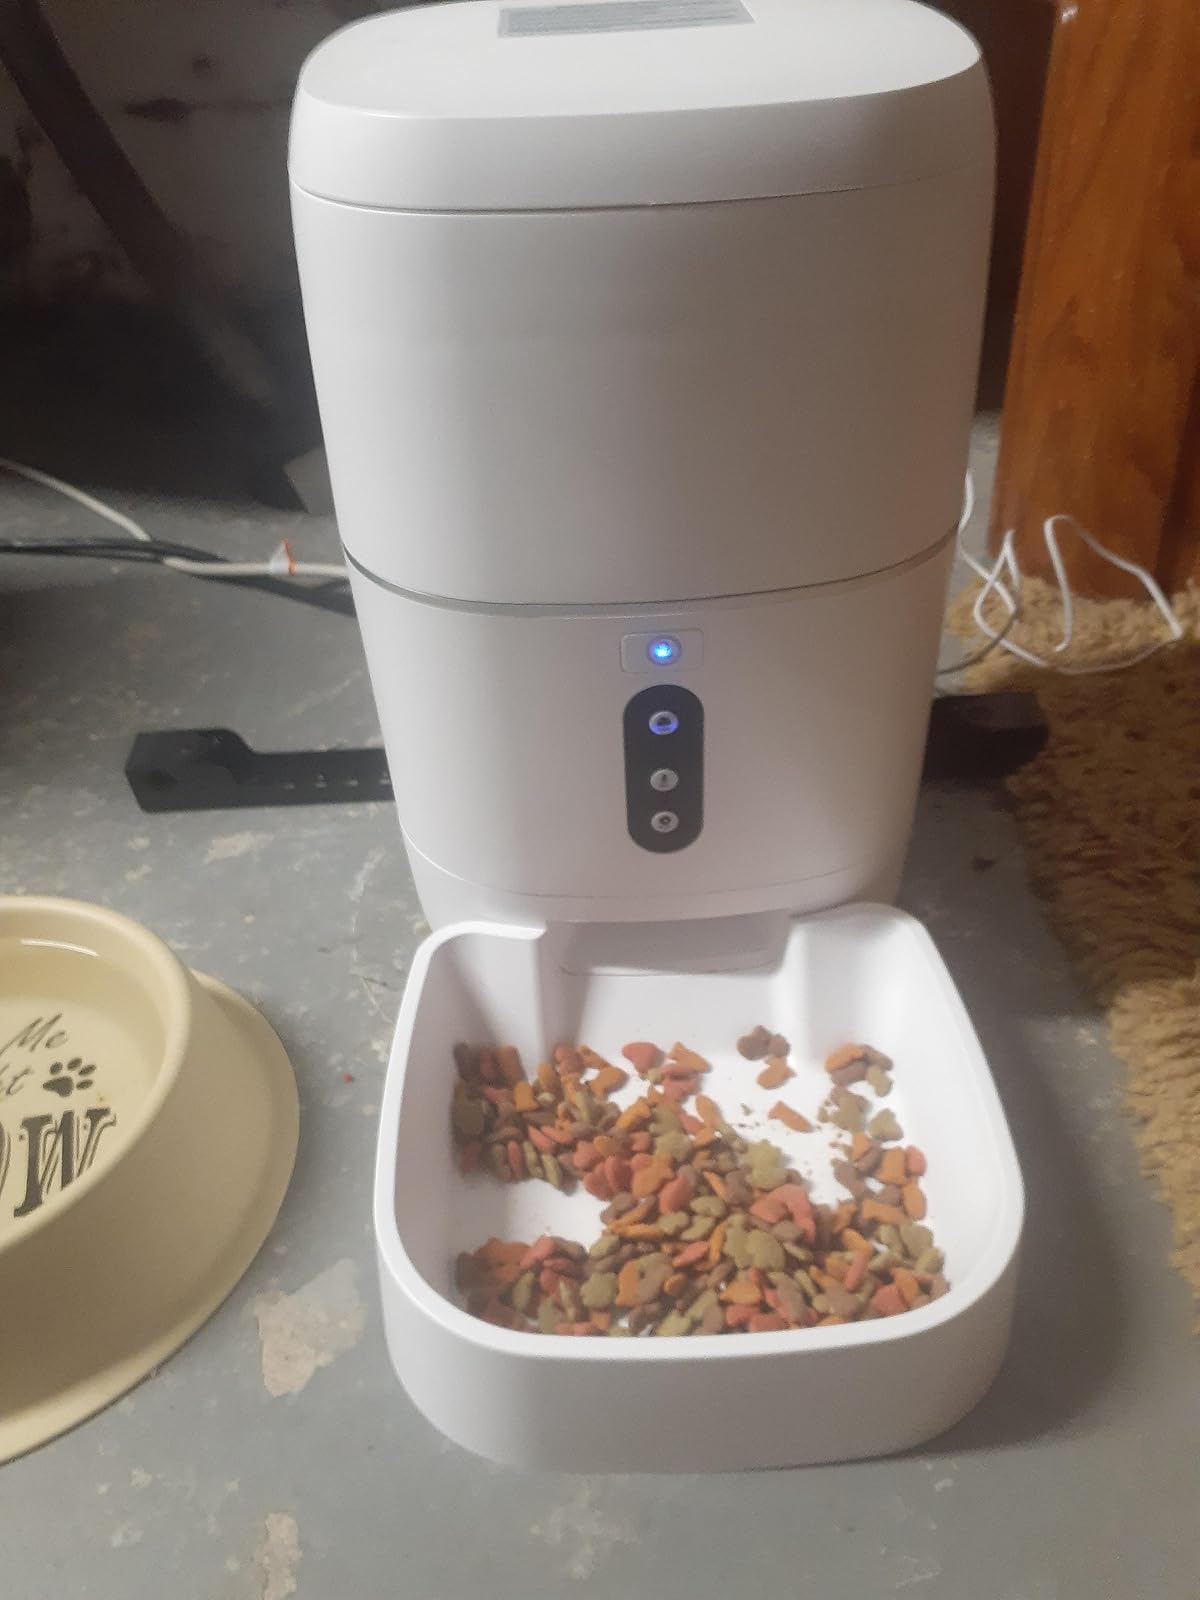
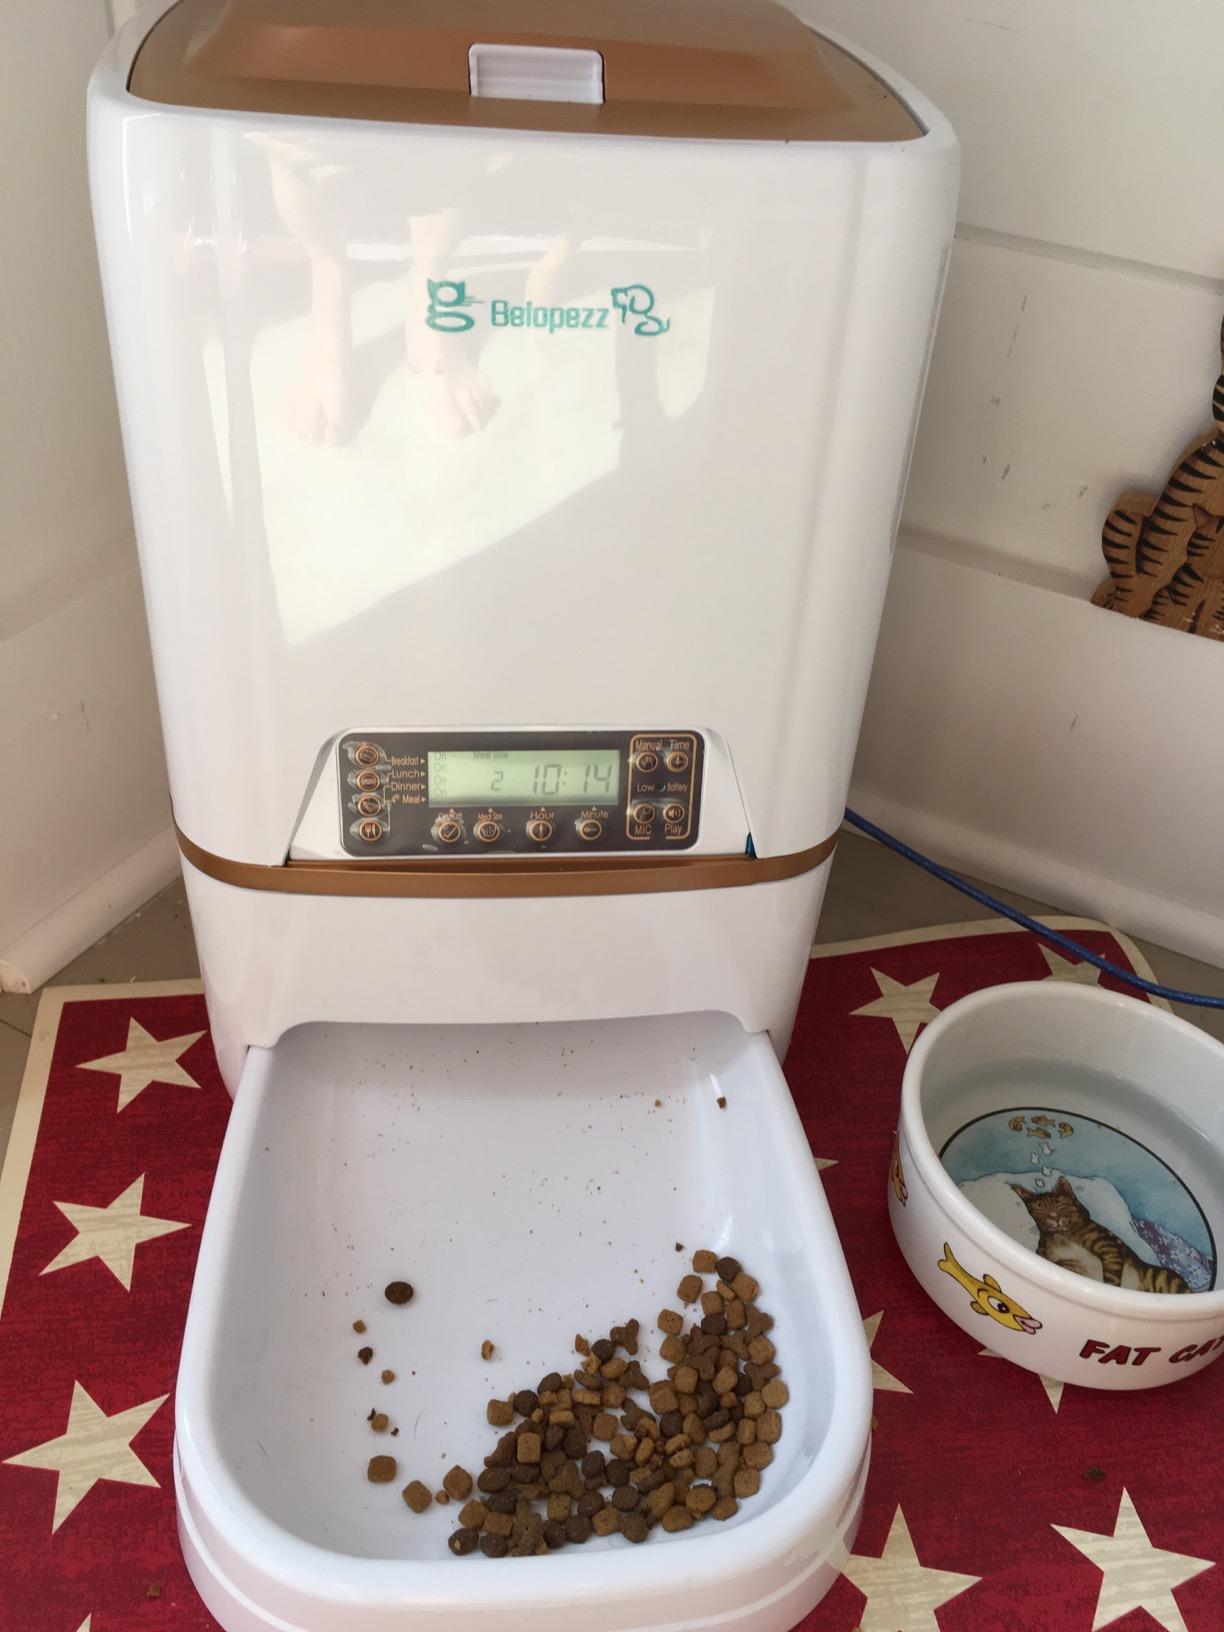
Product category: items_feeder
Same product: no